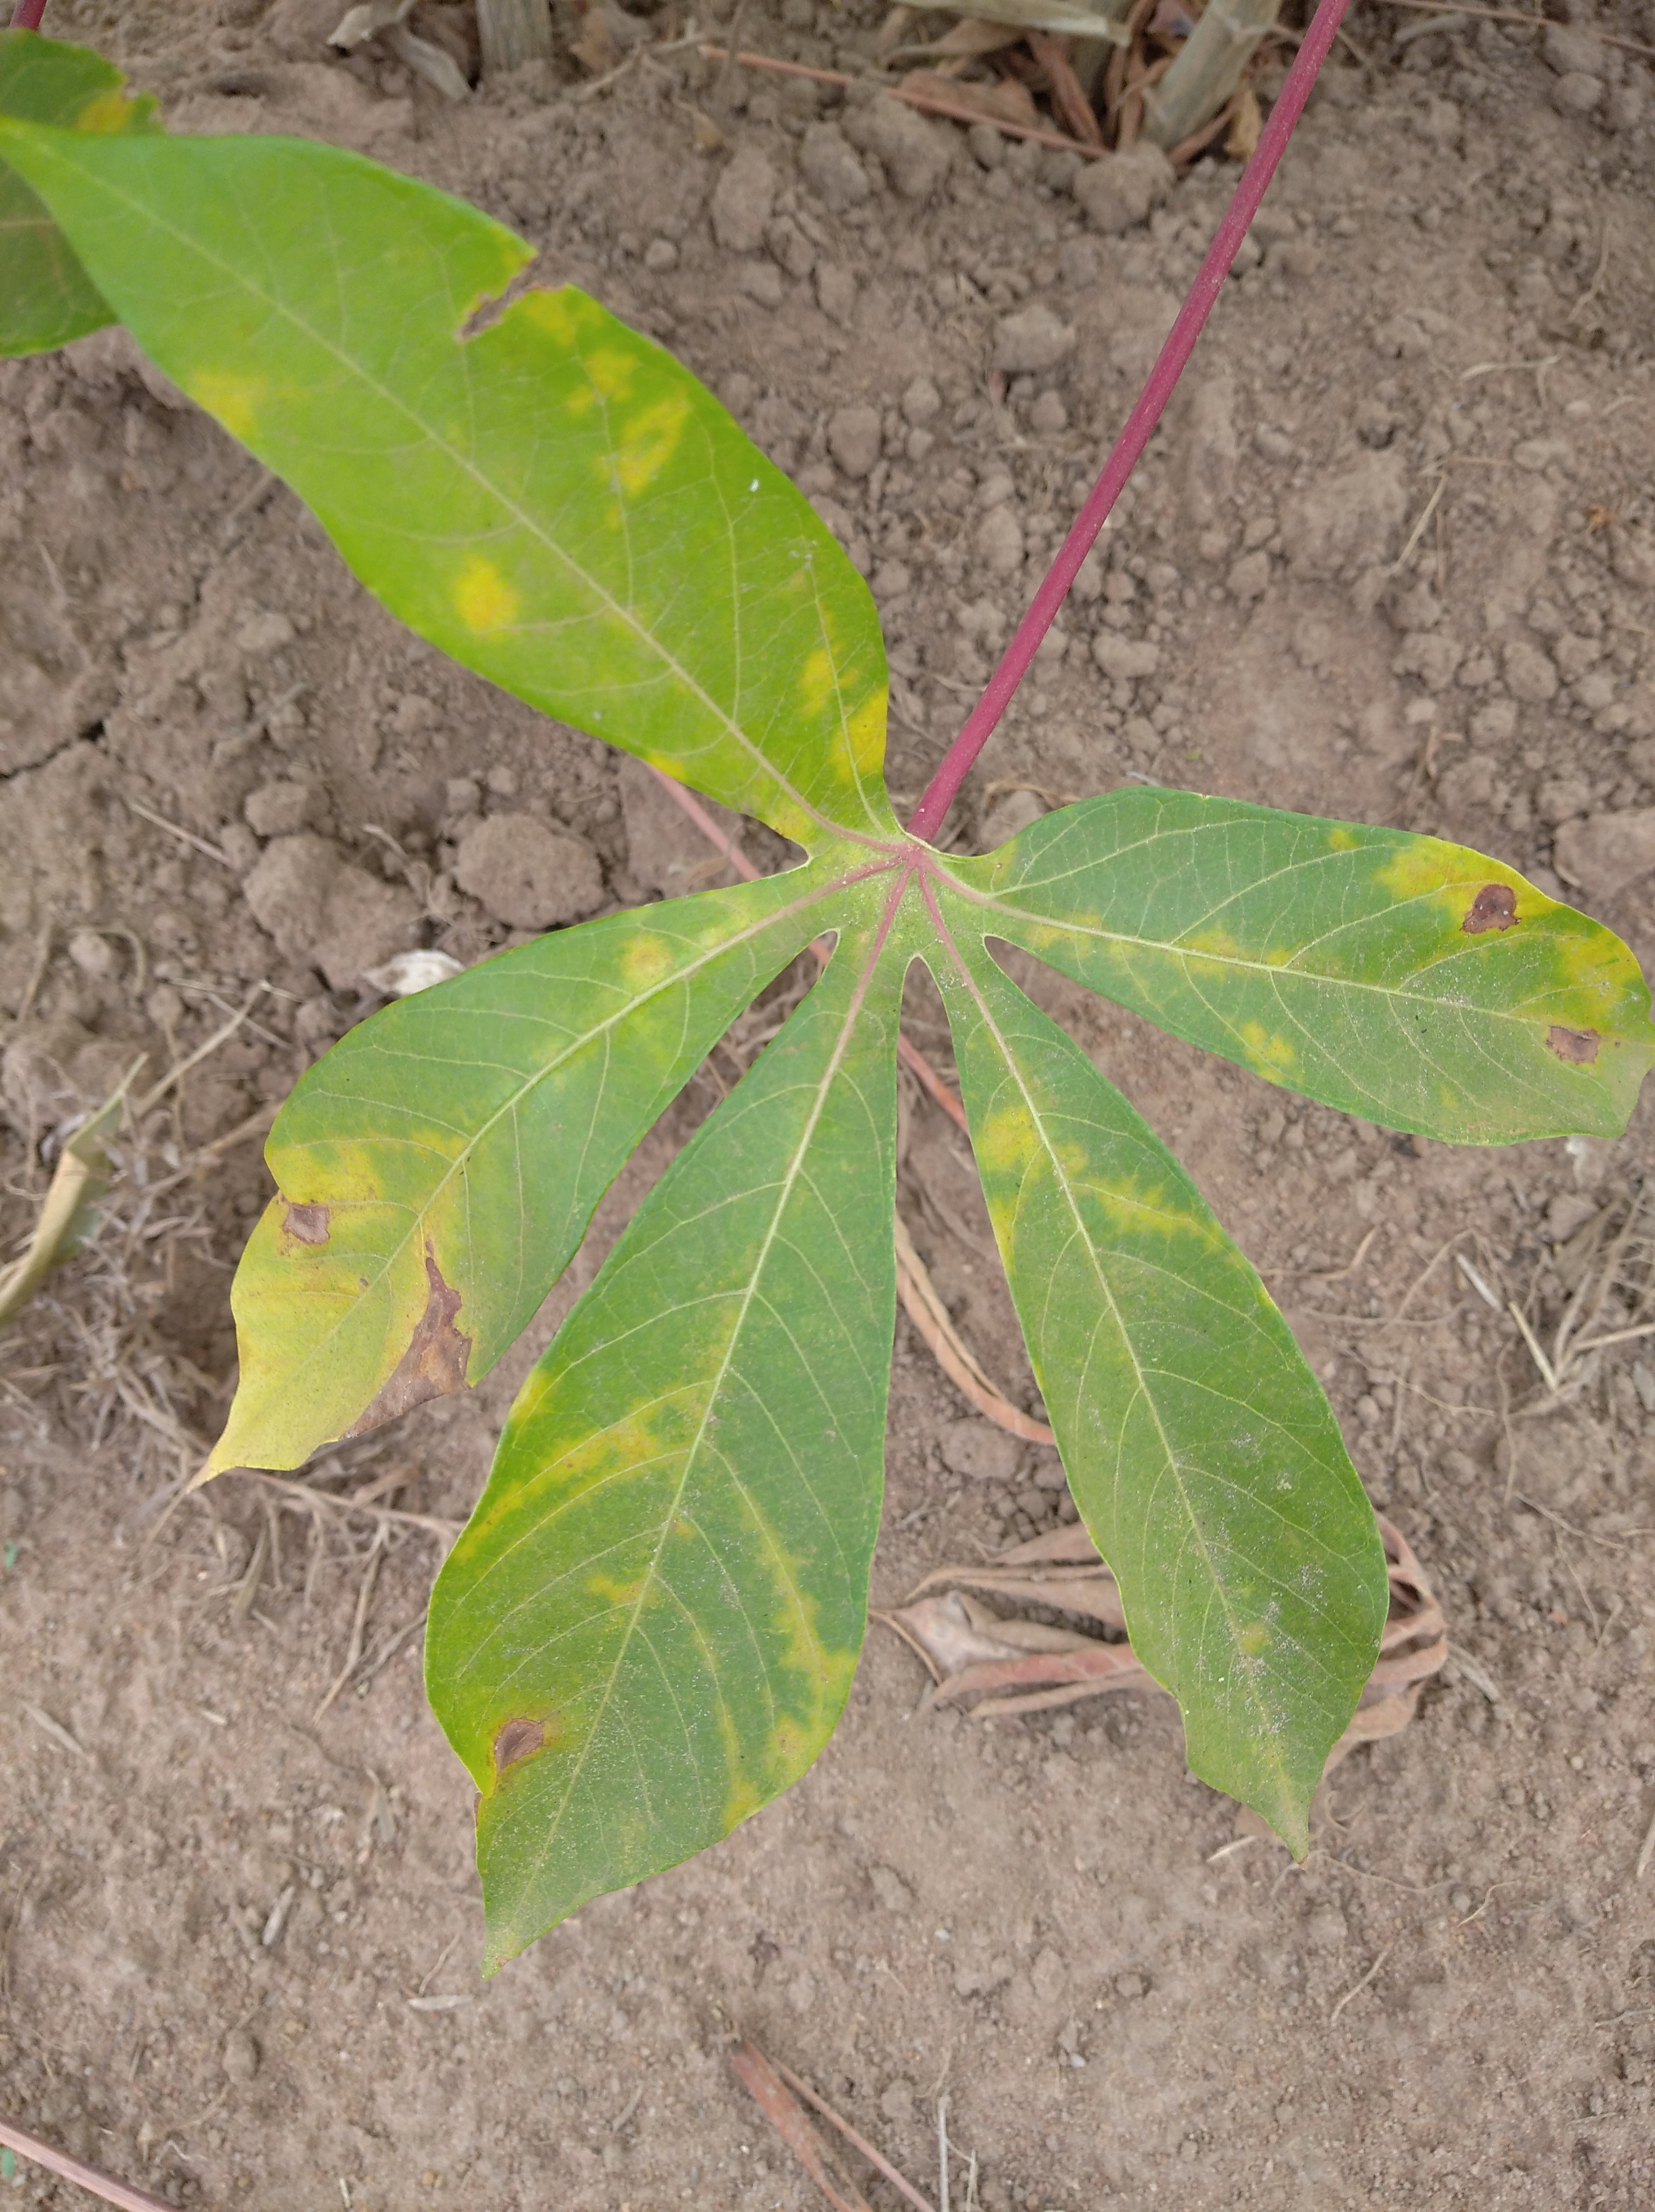
Label: cassava brown streak disease (cbsd)